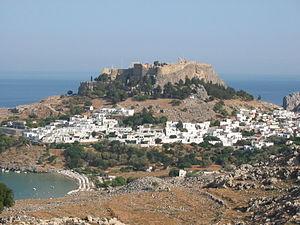
Lindos est une ville et un site archéologique situés sur la côte est de Rhodes.